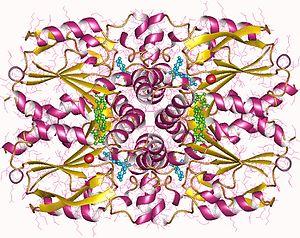
L'uridine kinase est une transférase qui catalyse la réaction :